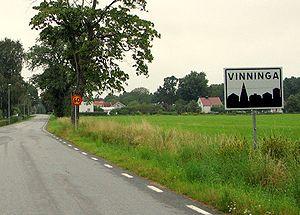
Vinninga est une localité de Suède située dans la commune de Lidköping du comté de Västra Götaland. Elle couvre une superficie de 0,86 km². En 2010, elle compte 1 078 habitants.